Great Fergana Canal

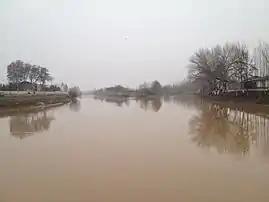

For many centuries prior to Soviet control of the region, water in Central Asia belonged to feudal-bey landlords.